Megaliths in the Urals

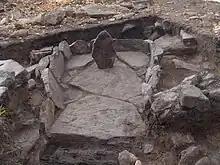
Cultic place of Vera Island 4

A quarry is a unique addition to the megalithic complex of the island. Stones of the quarry have clear traces of copper tools as well as wooden wedges. By means of these wedges and water ancient megalithic builders could cut granite and extract needed stone blocks. There are also traces of extractions of large stone plates used as megalithic capstones.